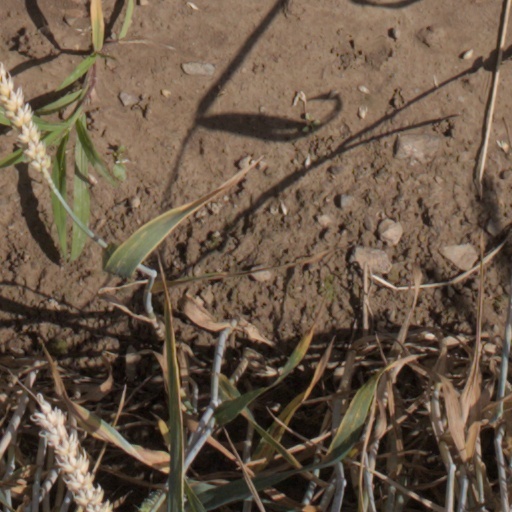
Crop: wheat